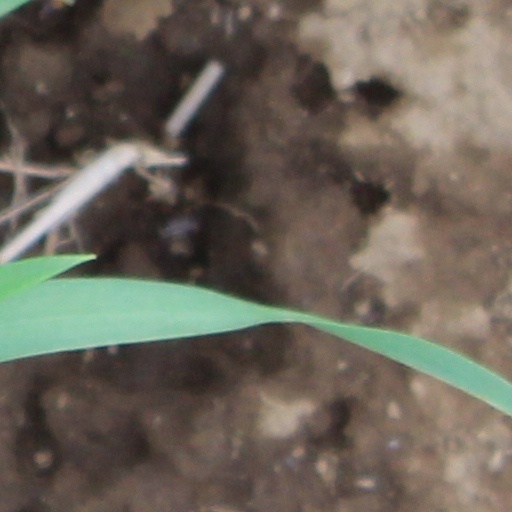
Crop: wheat